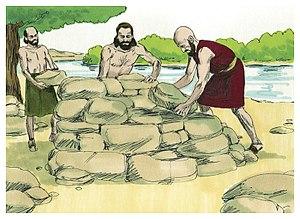
Illustration biblique du livre de la Josué chapitre 22 עברית: 22 האיור המקראי של change me! פרק हिन्दी: {{{hi}}} अध्याय change me! की पुस्तक की बाइबिल चित्रण Bahasa Indonesia: Ilustrasi Alkitab dari Kitab Yosua pasal 22 Italiano: Illustrazione biblica del libro della change me! Capitolo 22 日本語: change me!22章の本の聖書の実例 Jawa: Ilustrasi Alkitab saking Kitab Yosua pasal 22 한국어: change me! 22 장 장부의 성경 그림 Bahasa Melayu: Ilustrasi Alkitab dari Kitab Yosua pasal 22